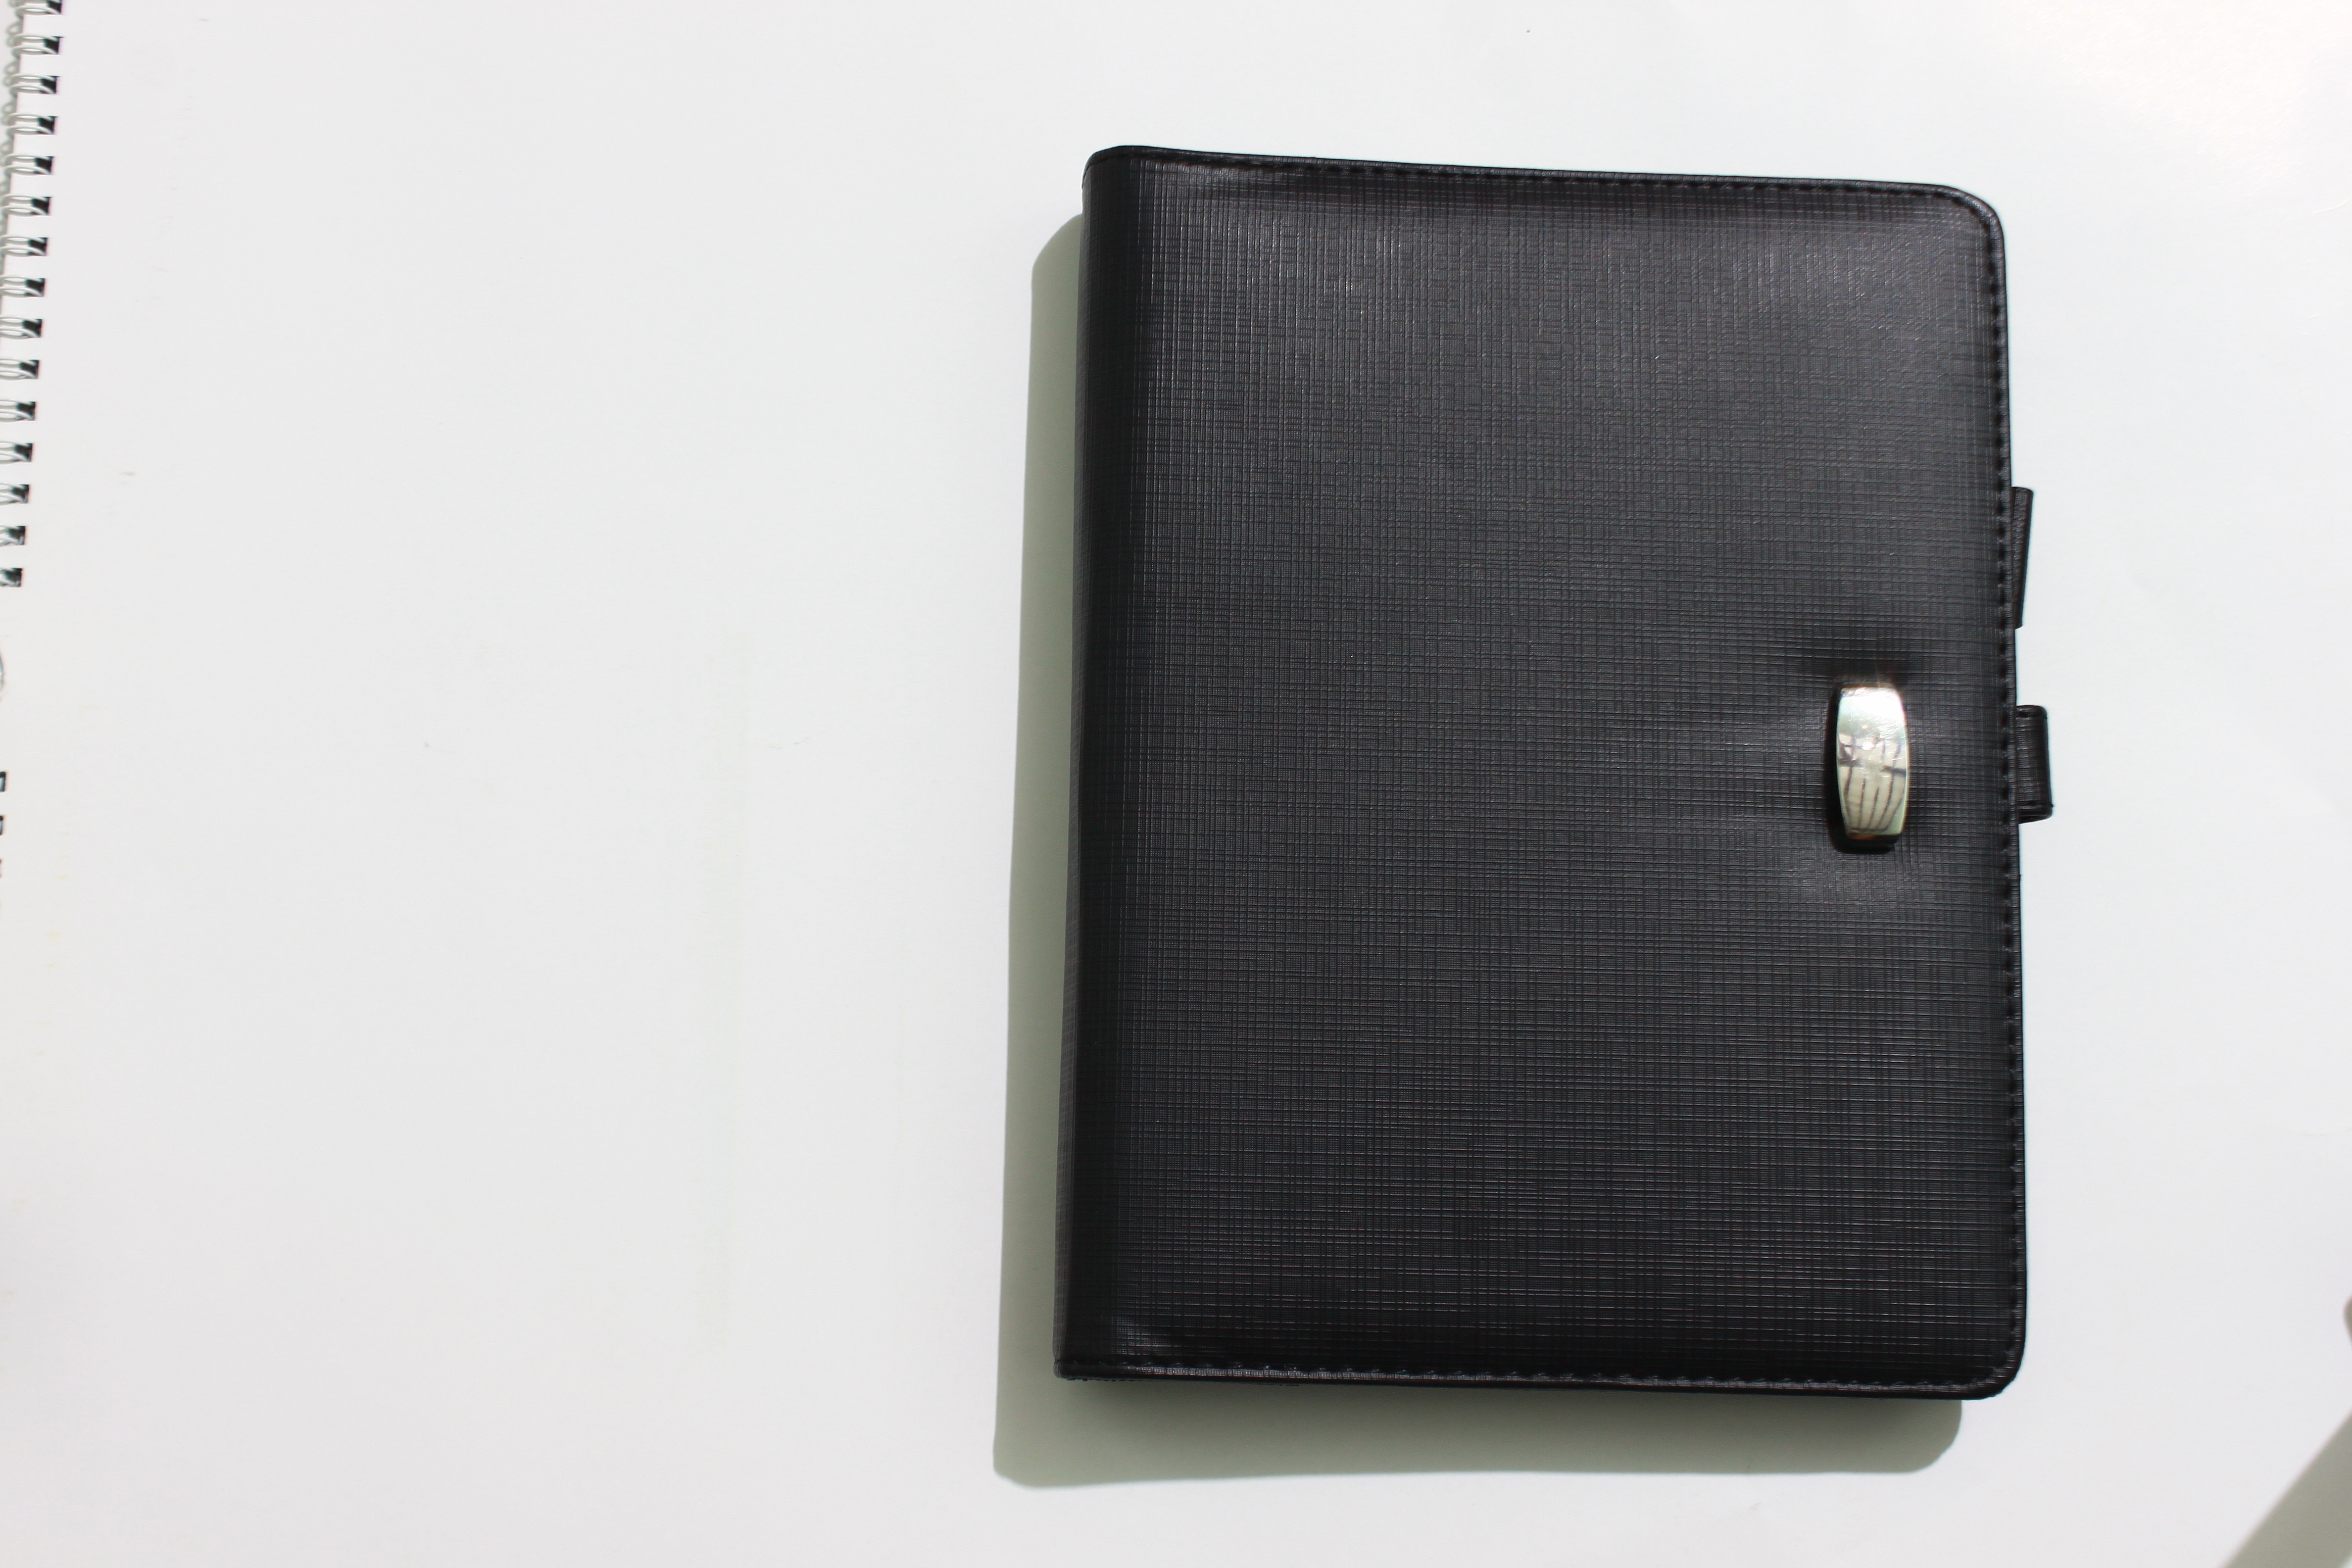
book, read, leather, student, paper, textbook, wallet, brand, literature, study, library, text, learn, closed, studying, information, college, knowledge, fashion accessory